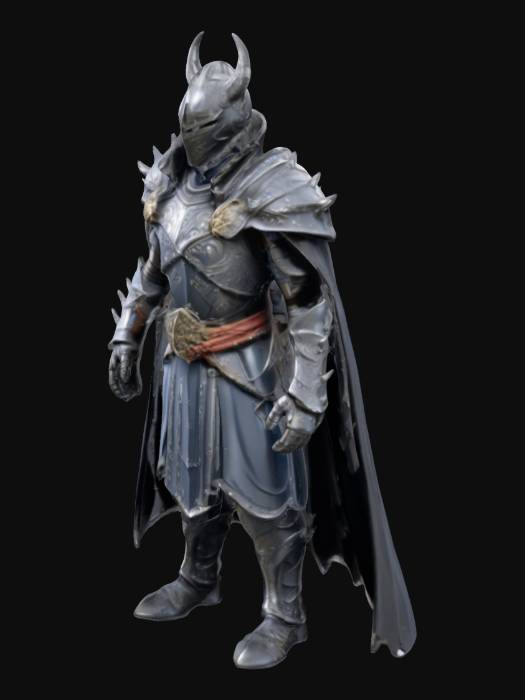
미적 점수 (1~10점): 8